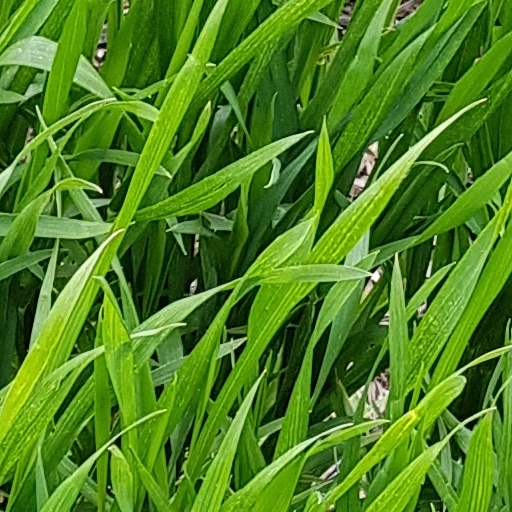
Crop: wheat